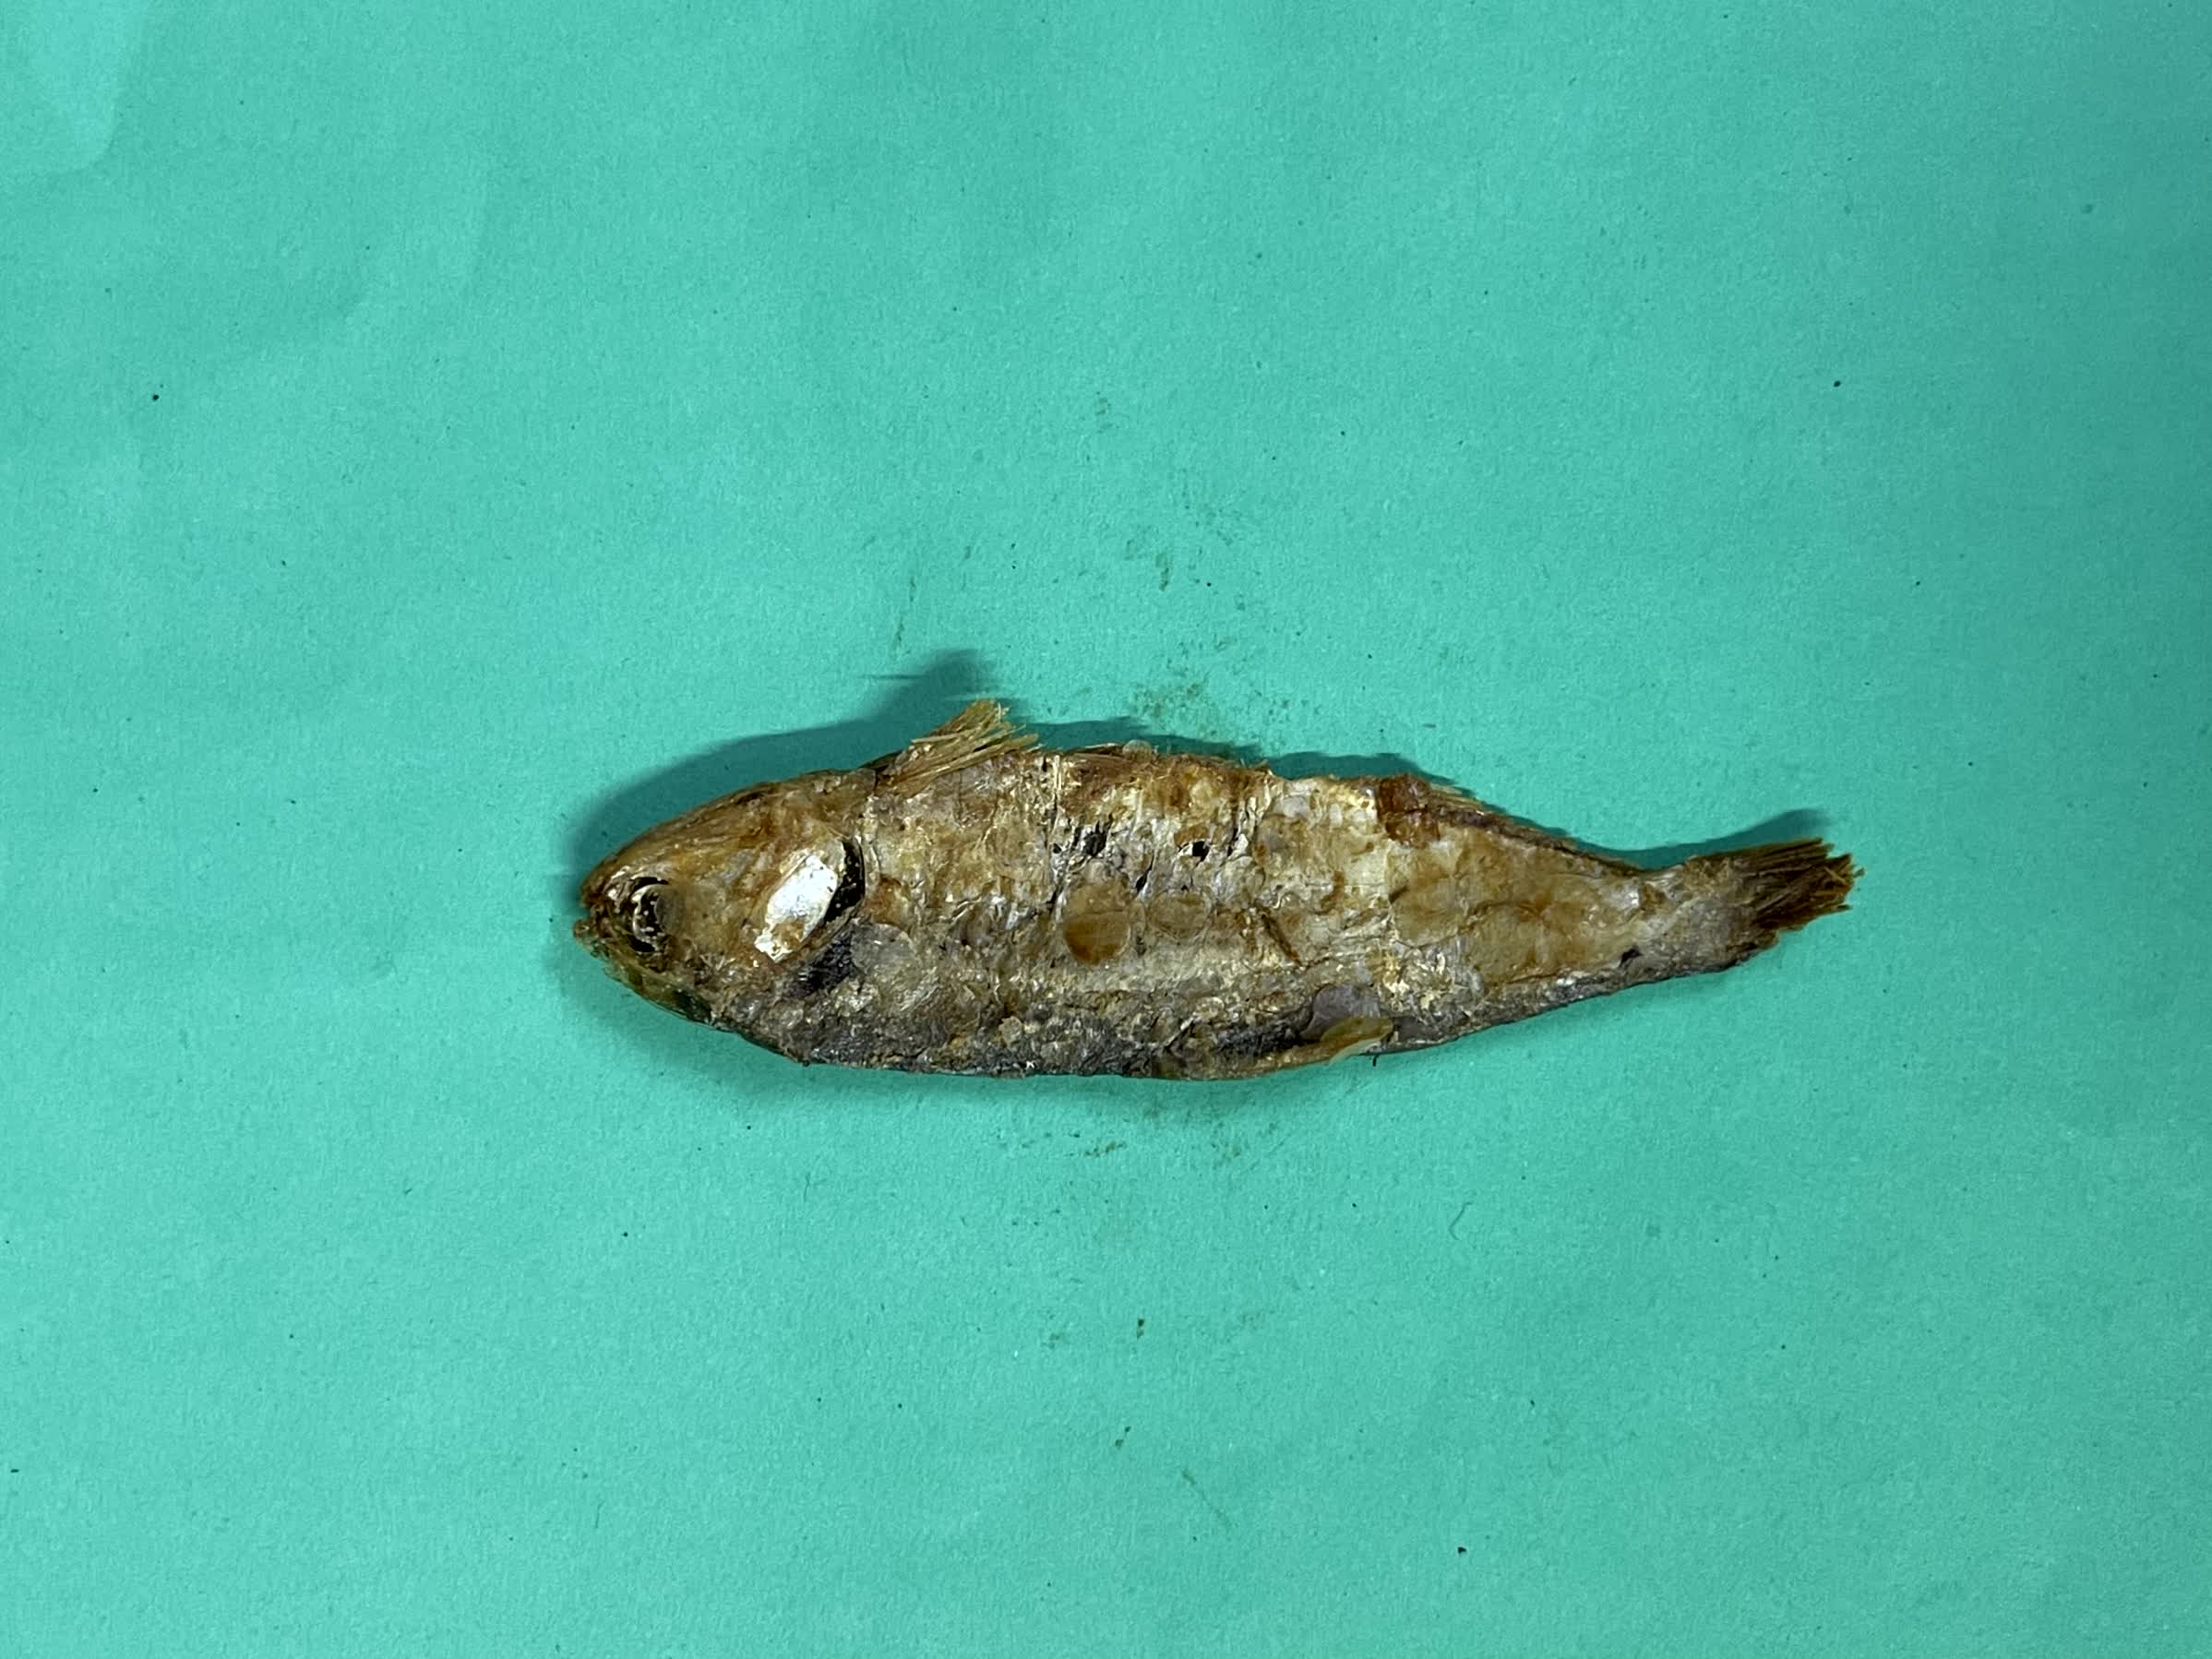
Species: Bashpata